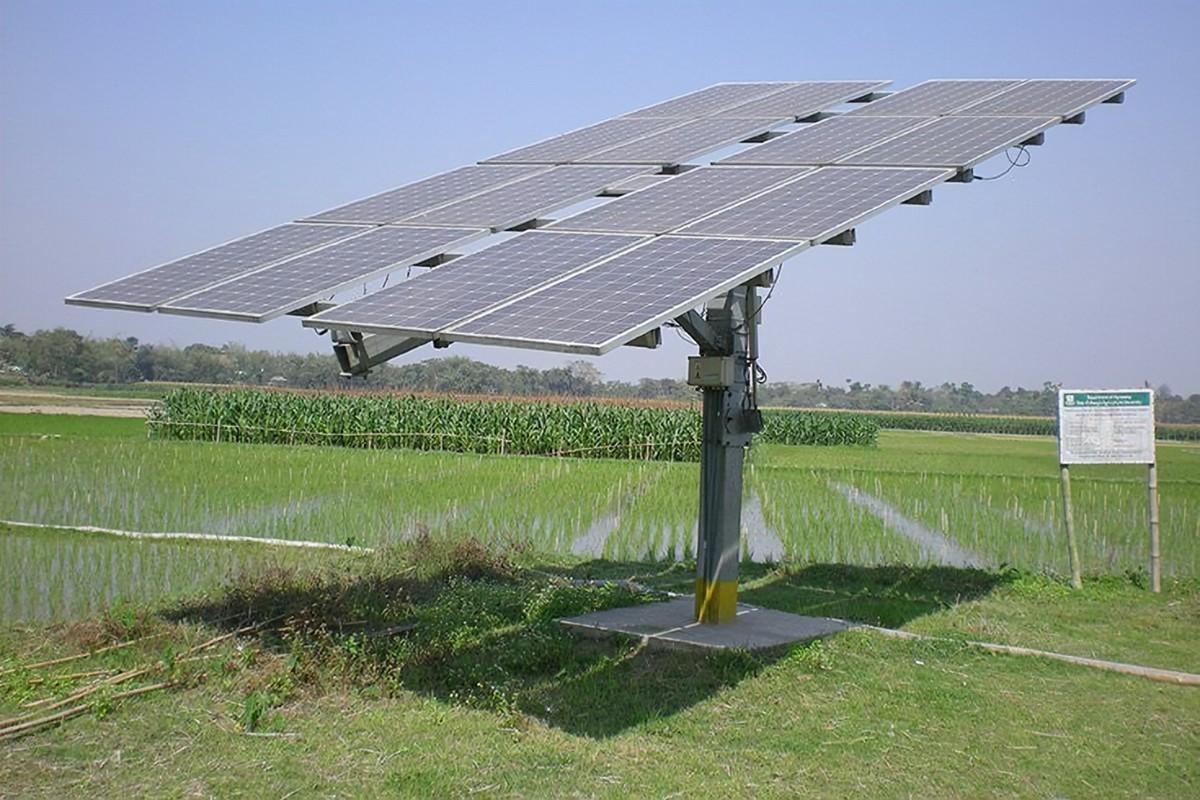
Shamba hili lina miche kadhaa ambayo ina rangi ya kijani kibichi.Mahindi ambazo zimekomaa na wanatumia mfumo wa maji wa kumwangilia wenye kutumia umeme wa jua.